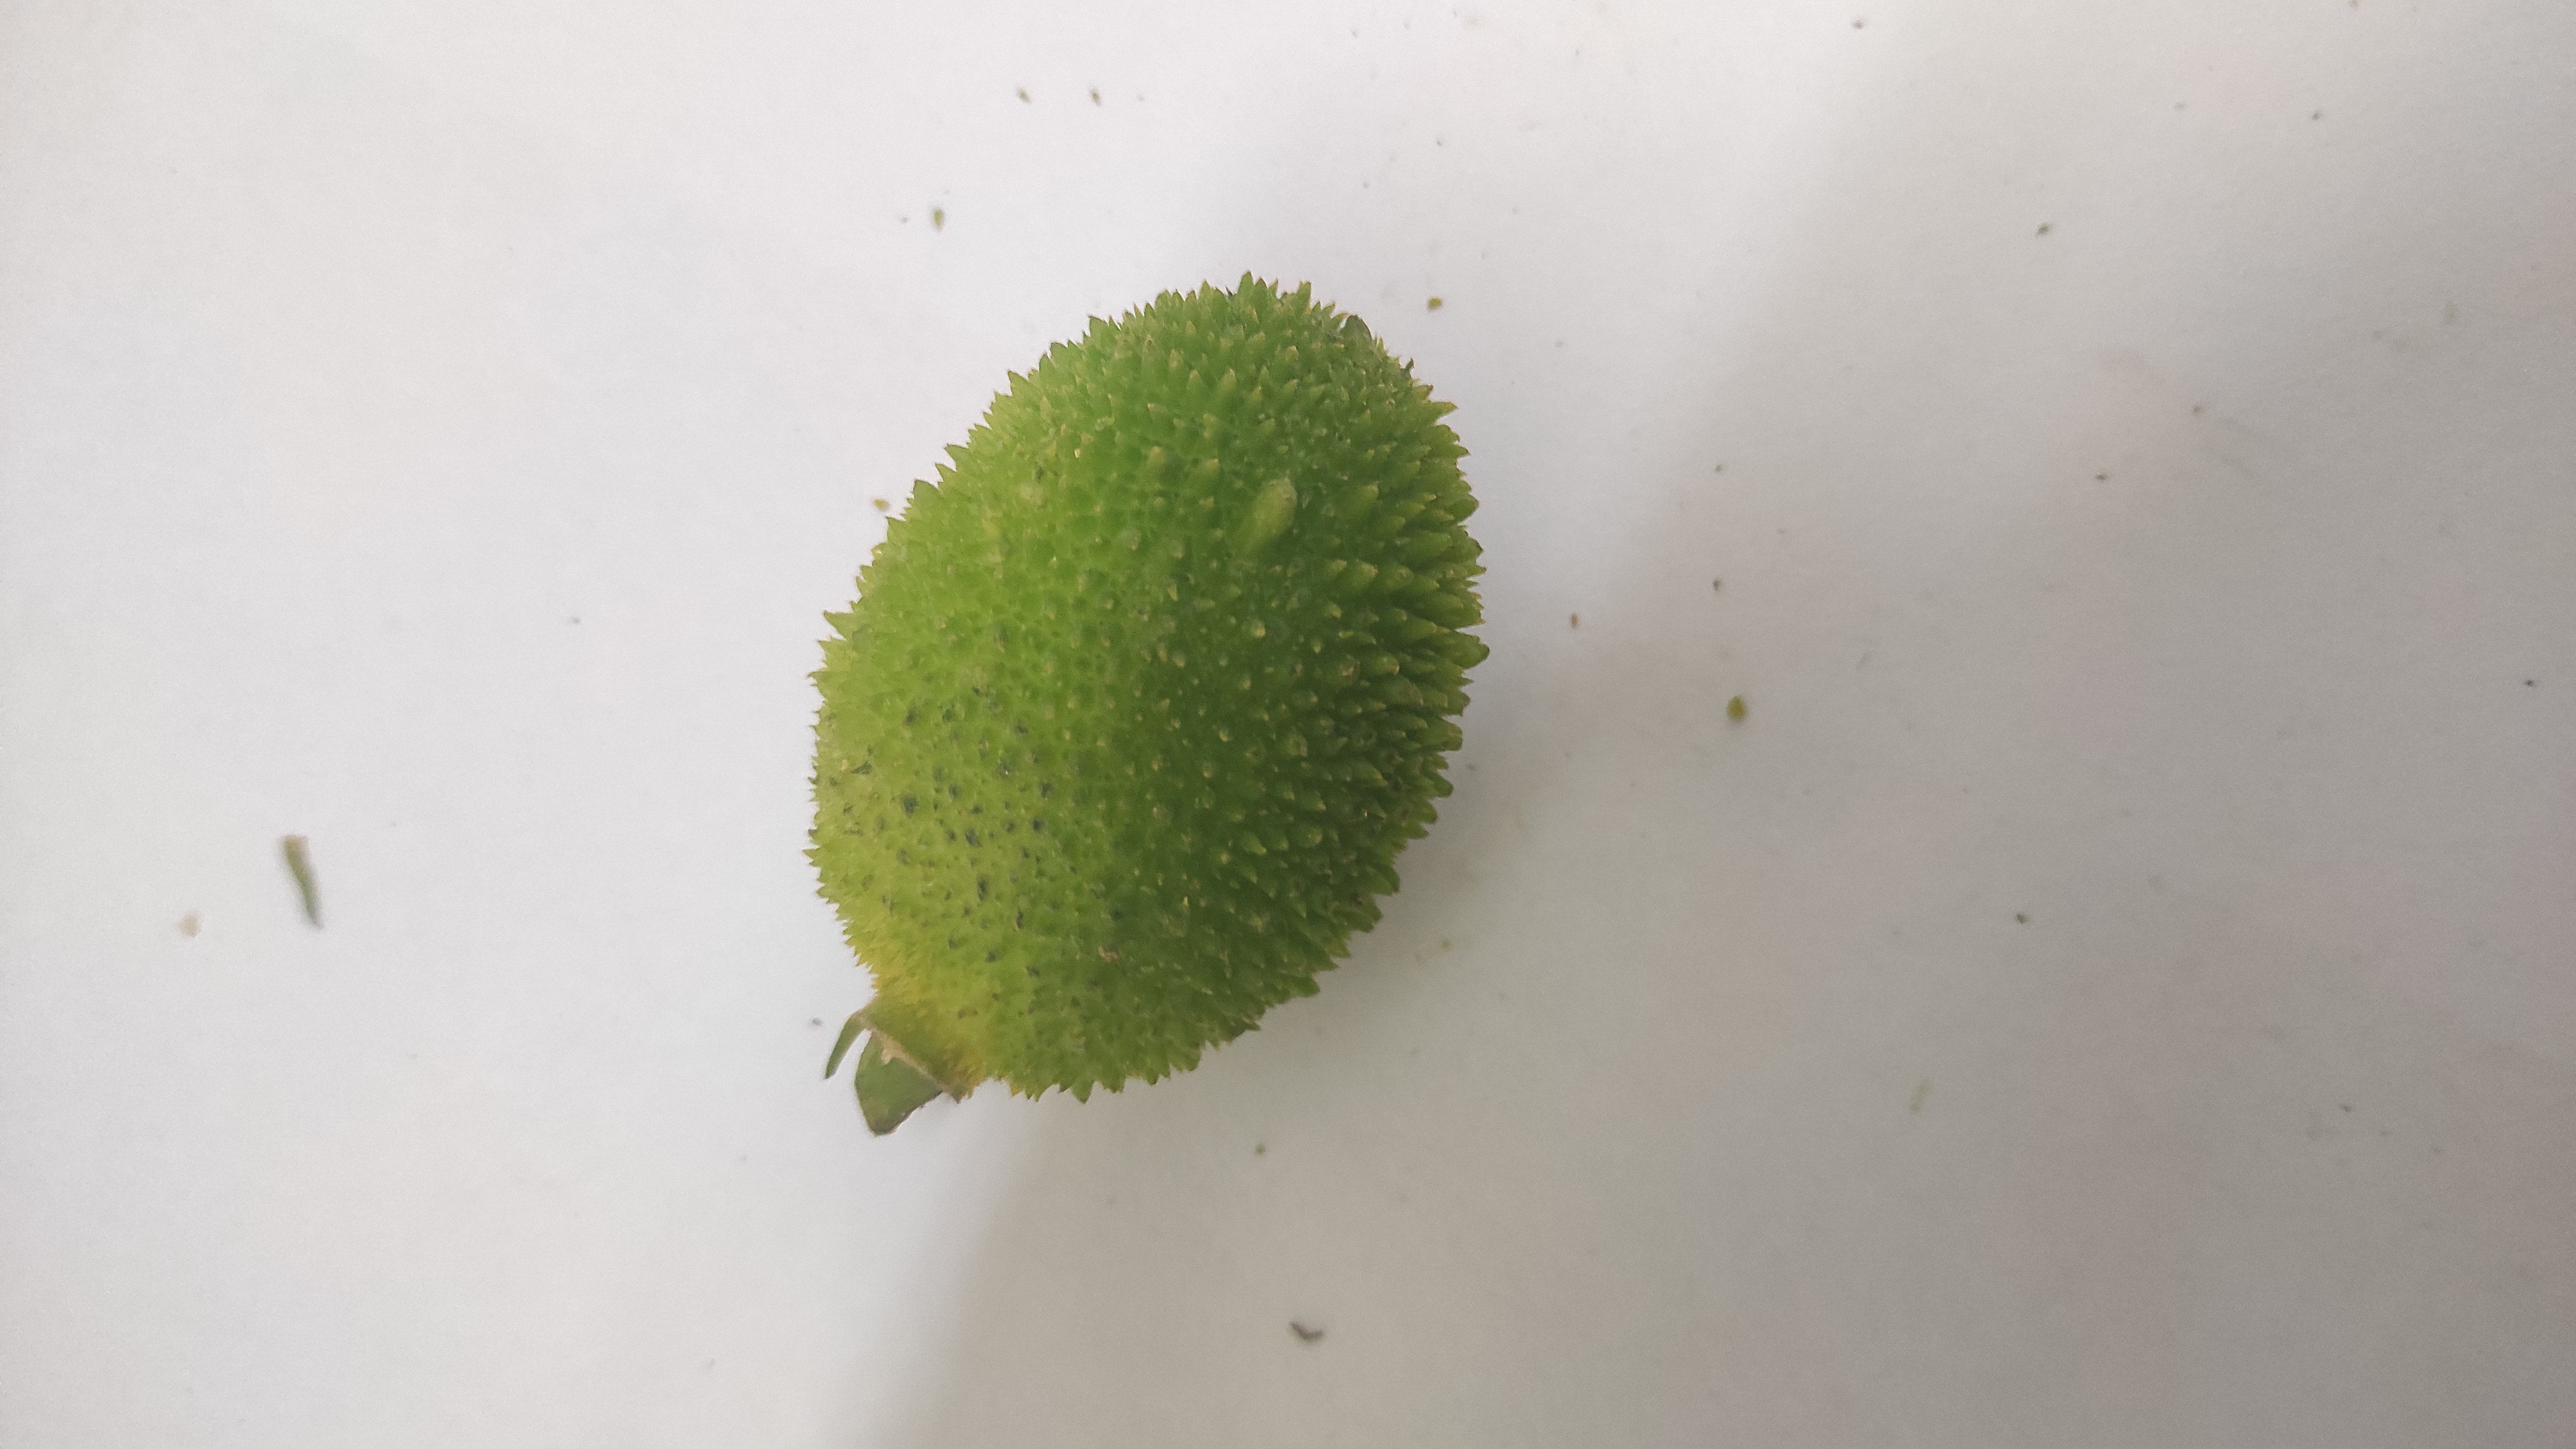
Crop: Spiny Gourd
Condition: Fresh